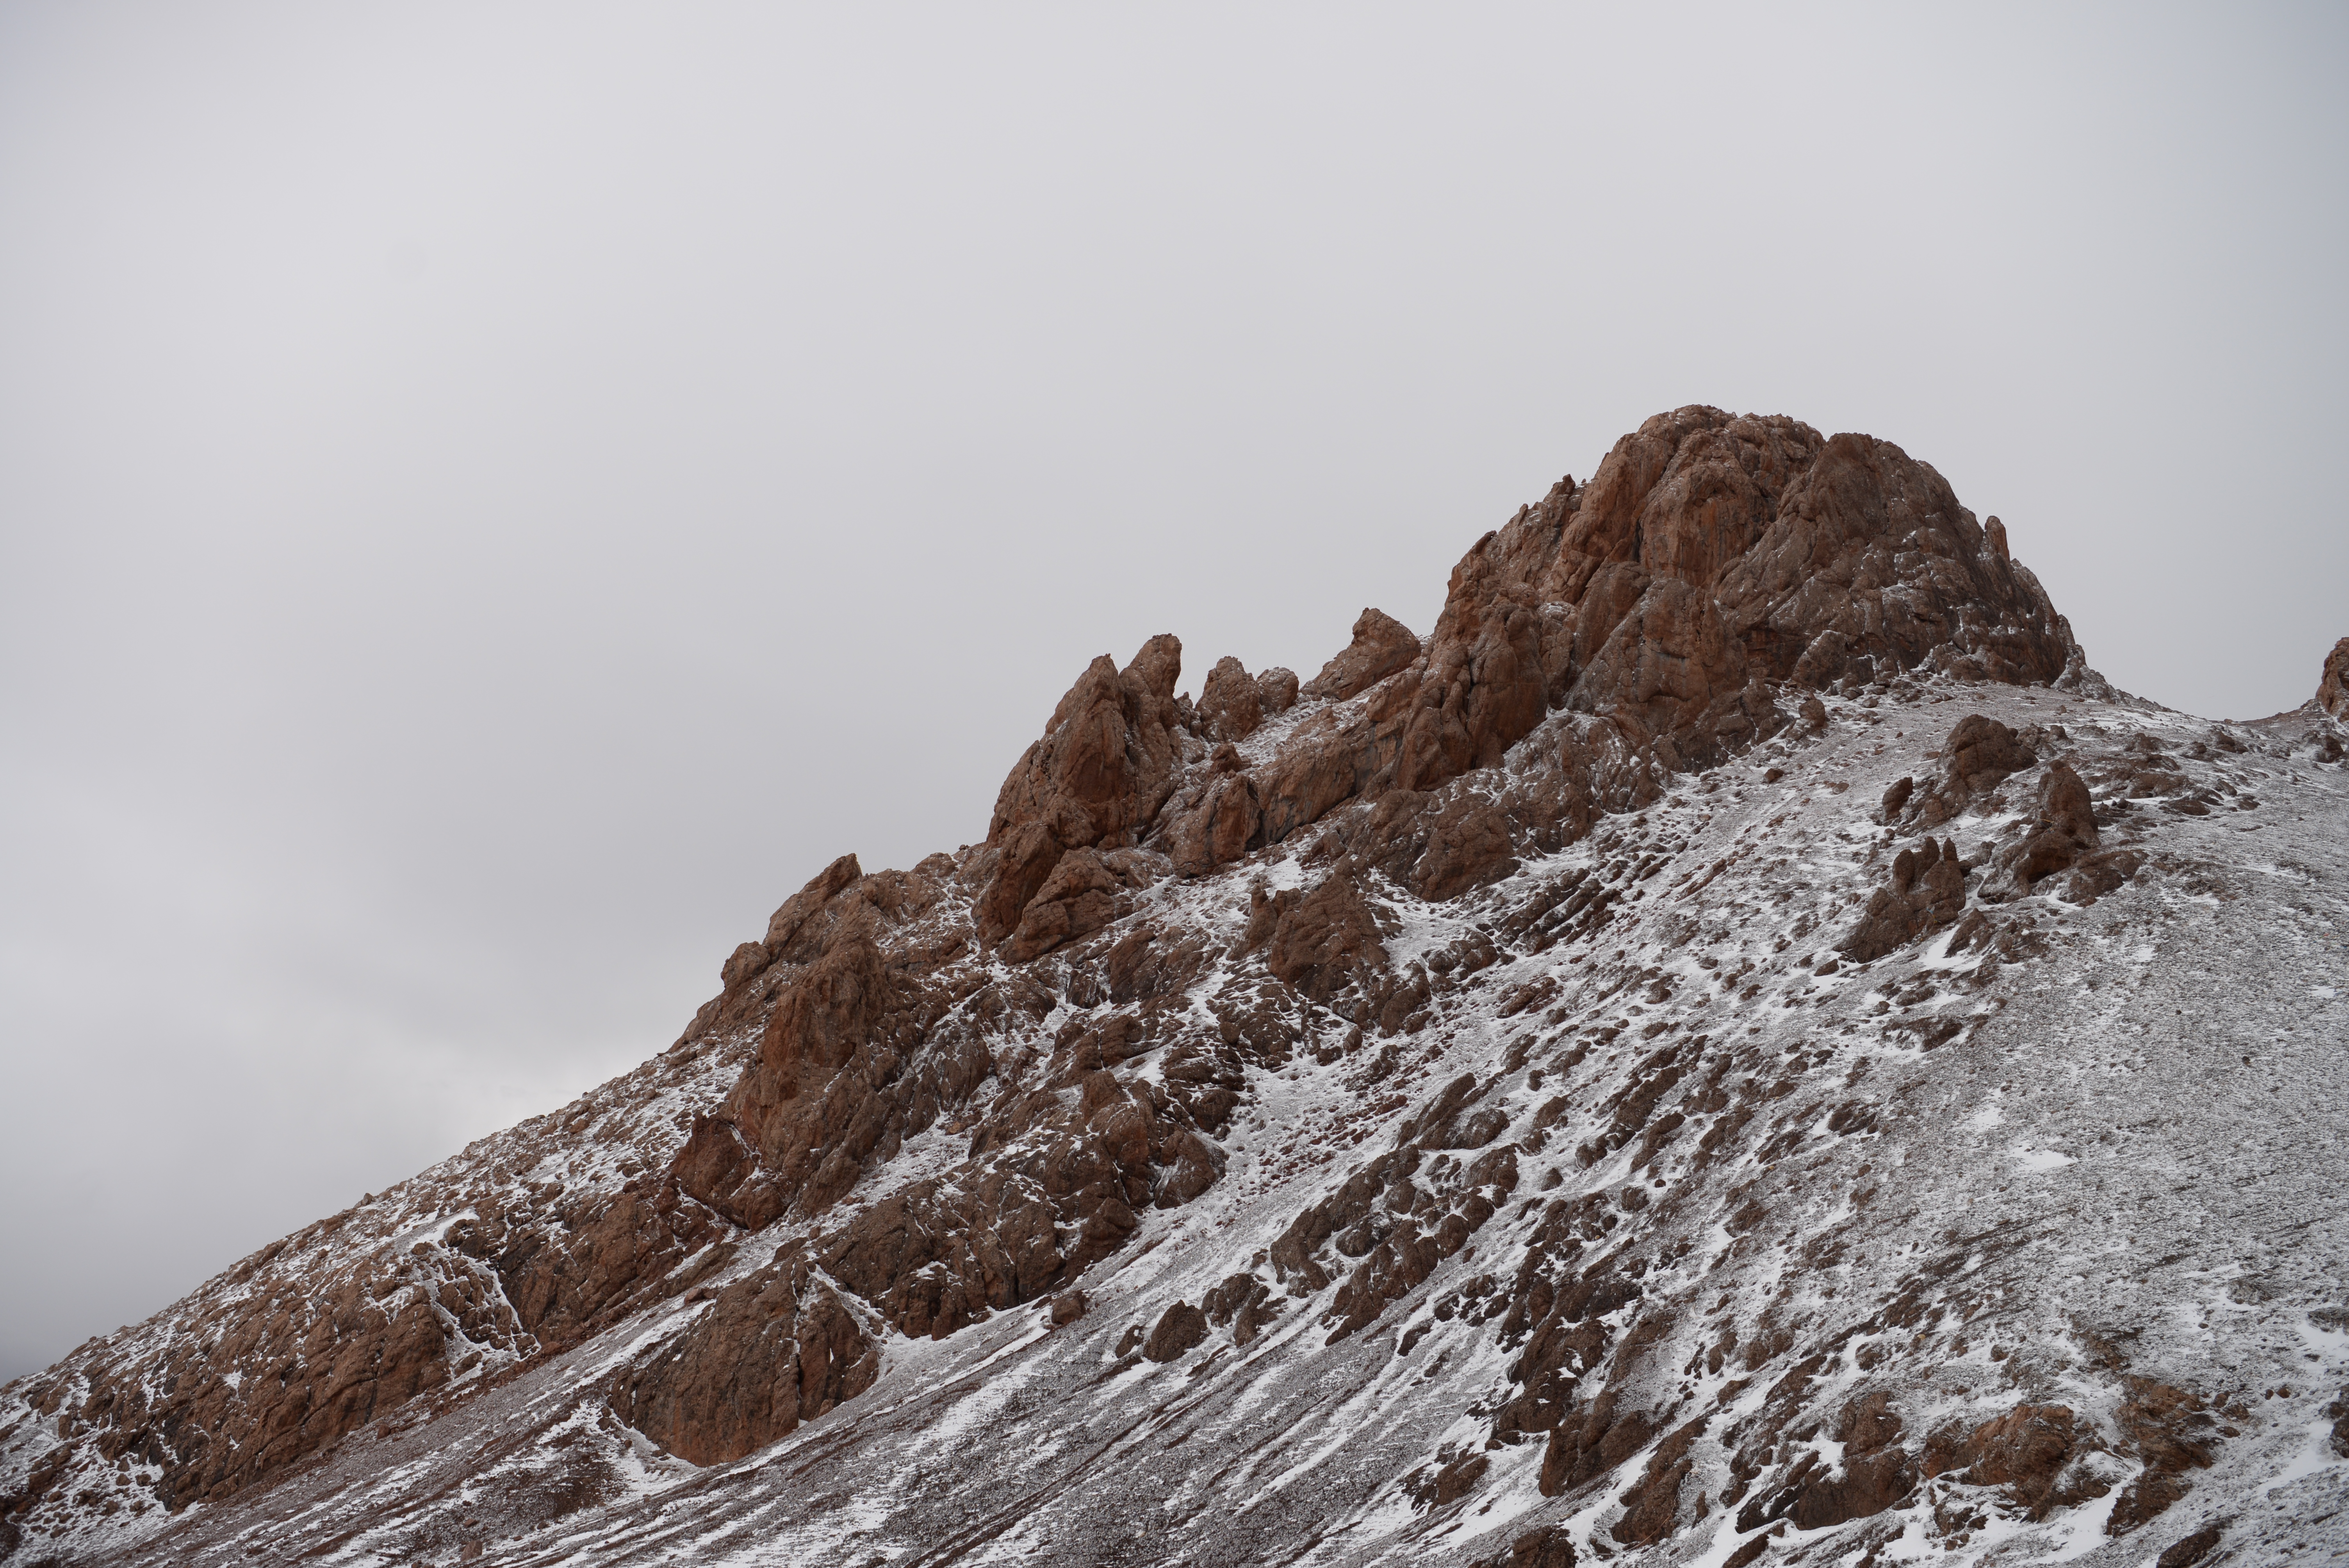
nature, rock, mountain, snow, winter, hill, mountain range, weather, soil, terrain, ridge, summit, geology, landform, mountainous landforms, geological phenomenon